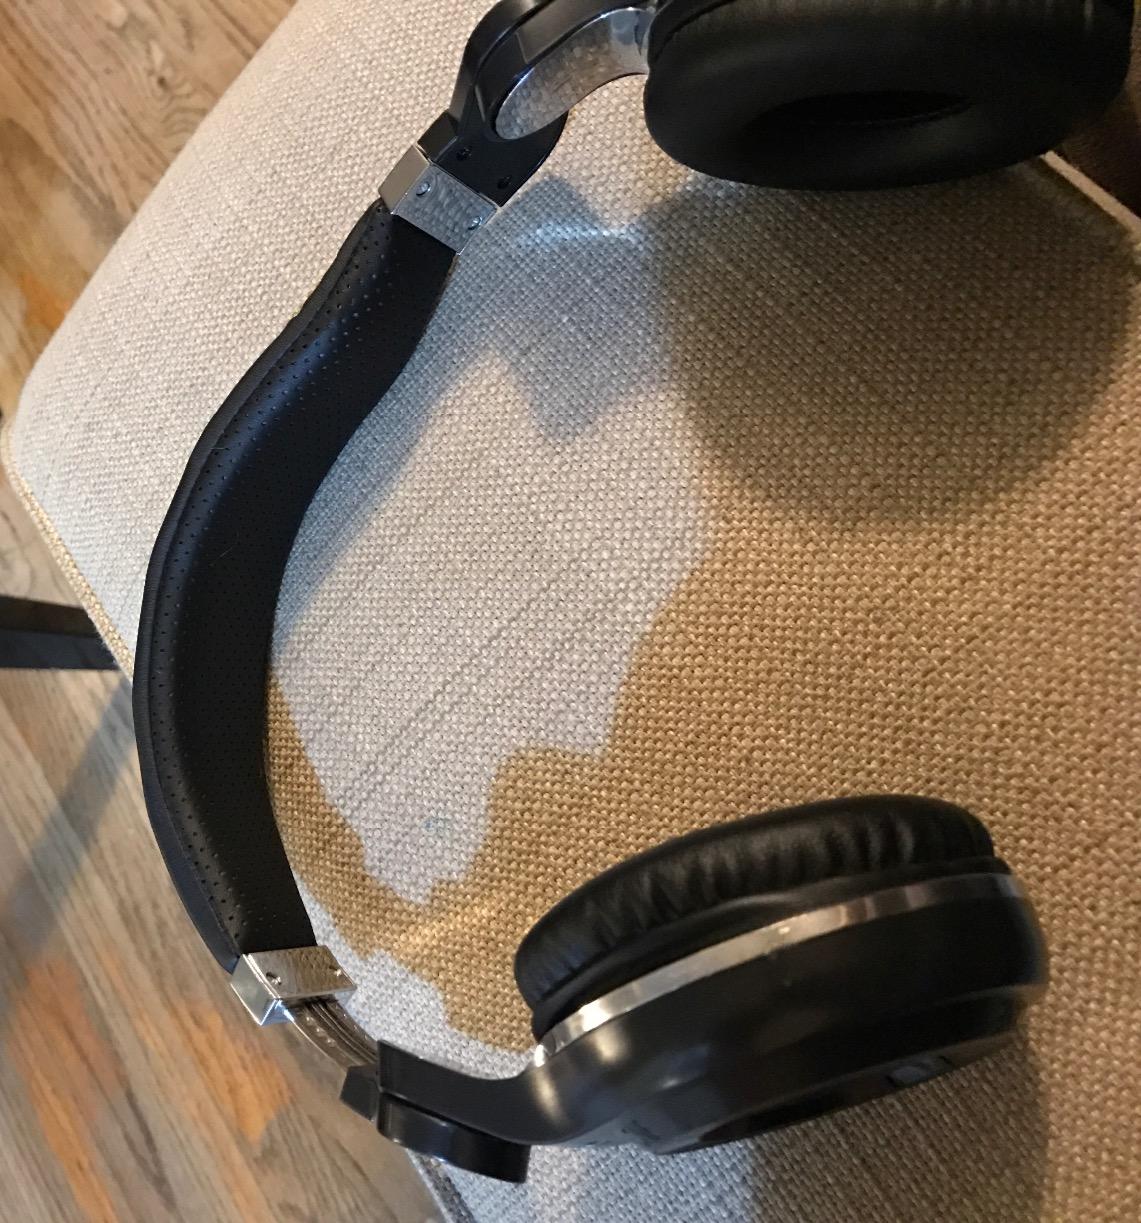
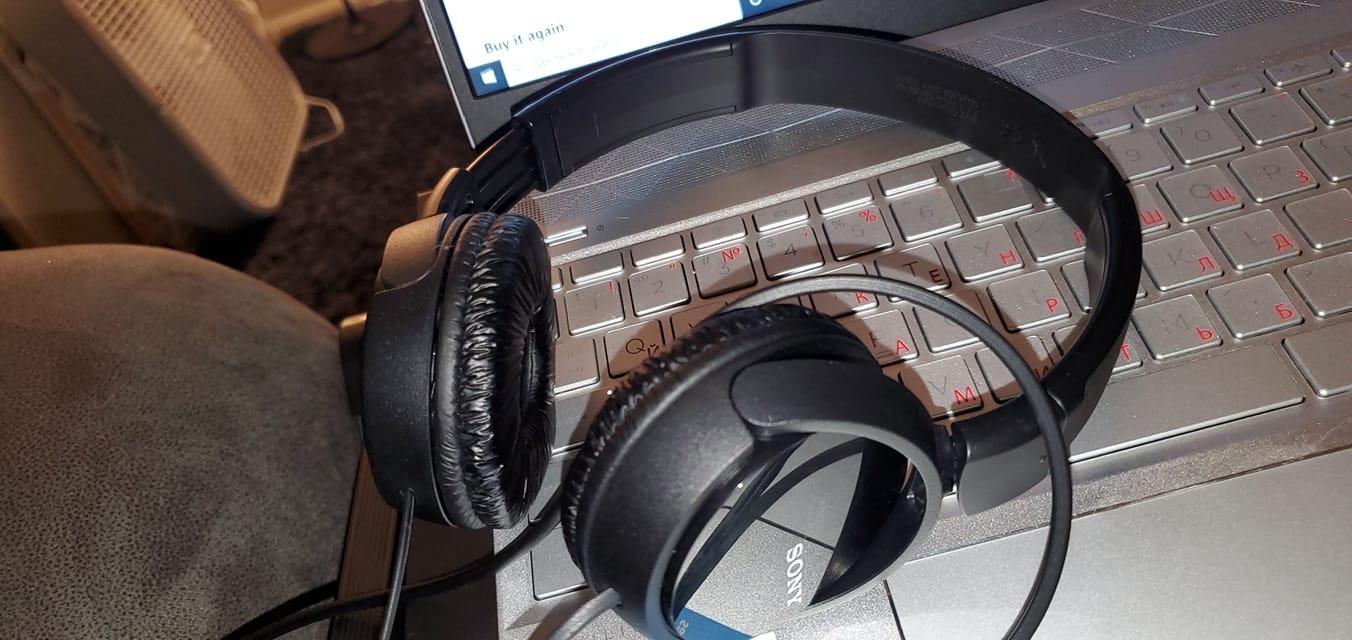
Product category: headphones
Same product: no